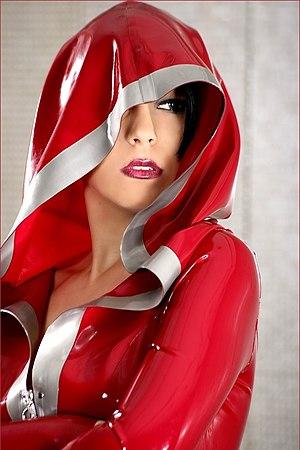
Le fétichisme du caoutchouc — le plus souvent le latex — se traduit chez ses adeptes par la création d'une forte stimulation sexuelle provoquée par la vision, le toucher ou le port de vêtements en caoutchouc ou latex. Hors francophonie, la notion de latex fetish s'étend parfois au port de vêtements en cuir ou en vinyle.